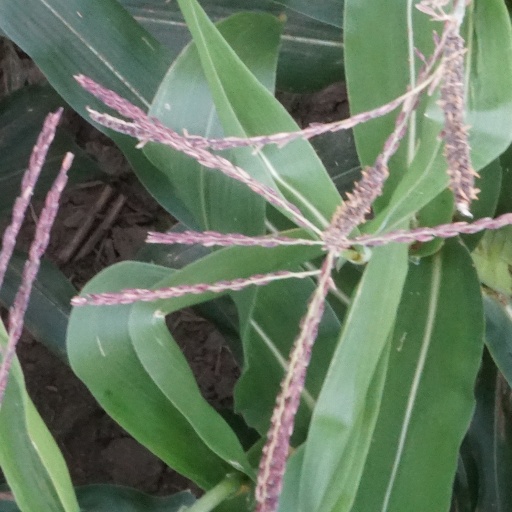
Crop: maize; corn